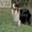
Label: dog